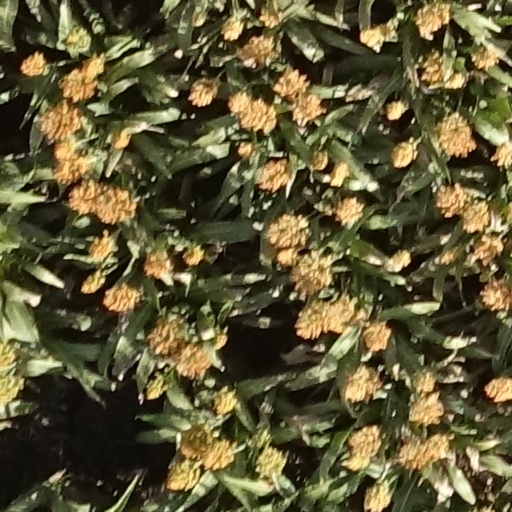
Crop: sorghum